Water supply and sanitation in Egypt

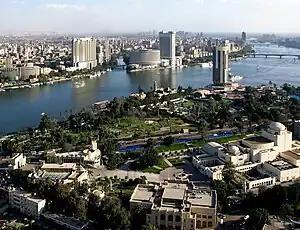
The Nile river is the only water source for most of Egypt, including its capital Cairo shown here.

Egypt's main source of freshwater is the Nile River. The river supplies 55 billion m of freshwater every year, which represents 97% of all renewable water resources in Egypt. Overall, the Nile River constitutes about 90% Egypt's water supply. Average rainfall in Egypt is estimated at 18 mm or 1.8 billion m per year. Furthermore, Egypt has four different groundwater aquifers: the Nile Aquifer, the Nubian Sandstone Aquifer, the Moghra Aquifer and the Coastal Aquifer. Since 2005, Egypt is classified as a water scarce country as it has less than 1000 m of fresh water per year per capita. Furthermore, it is forecasted that in 2025 the population will reach 95 million, which would mean a per capita share of only 600 m per year. Cities on the Red Sea coast such as Hurghada are supplied with water from the Nile pumped via pipelines. However, in 2015 a contract for an 80,000 m/day seawater desalination plant has been awarded to supply the city with water.